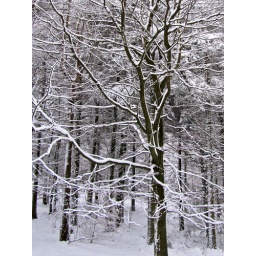
The bare deciduous trees in Axnfel neatly outlined in white after the first heavy snow fall.